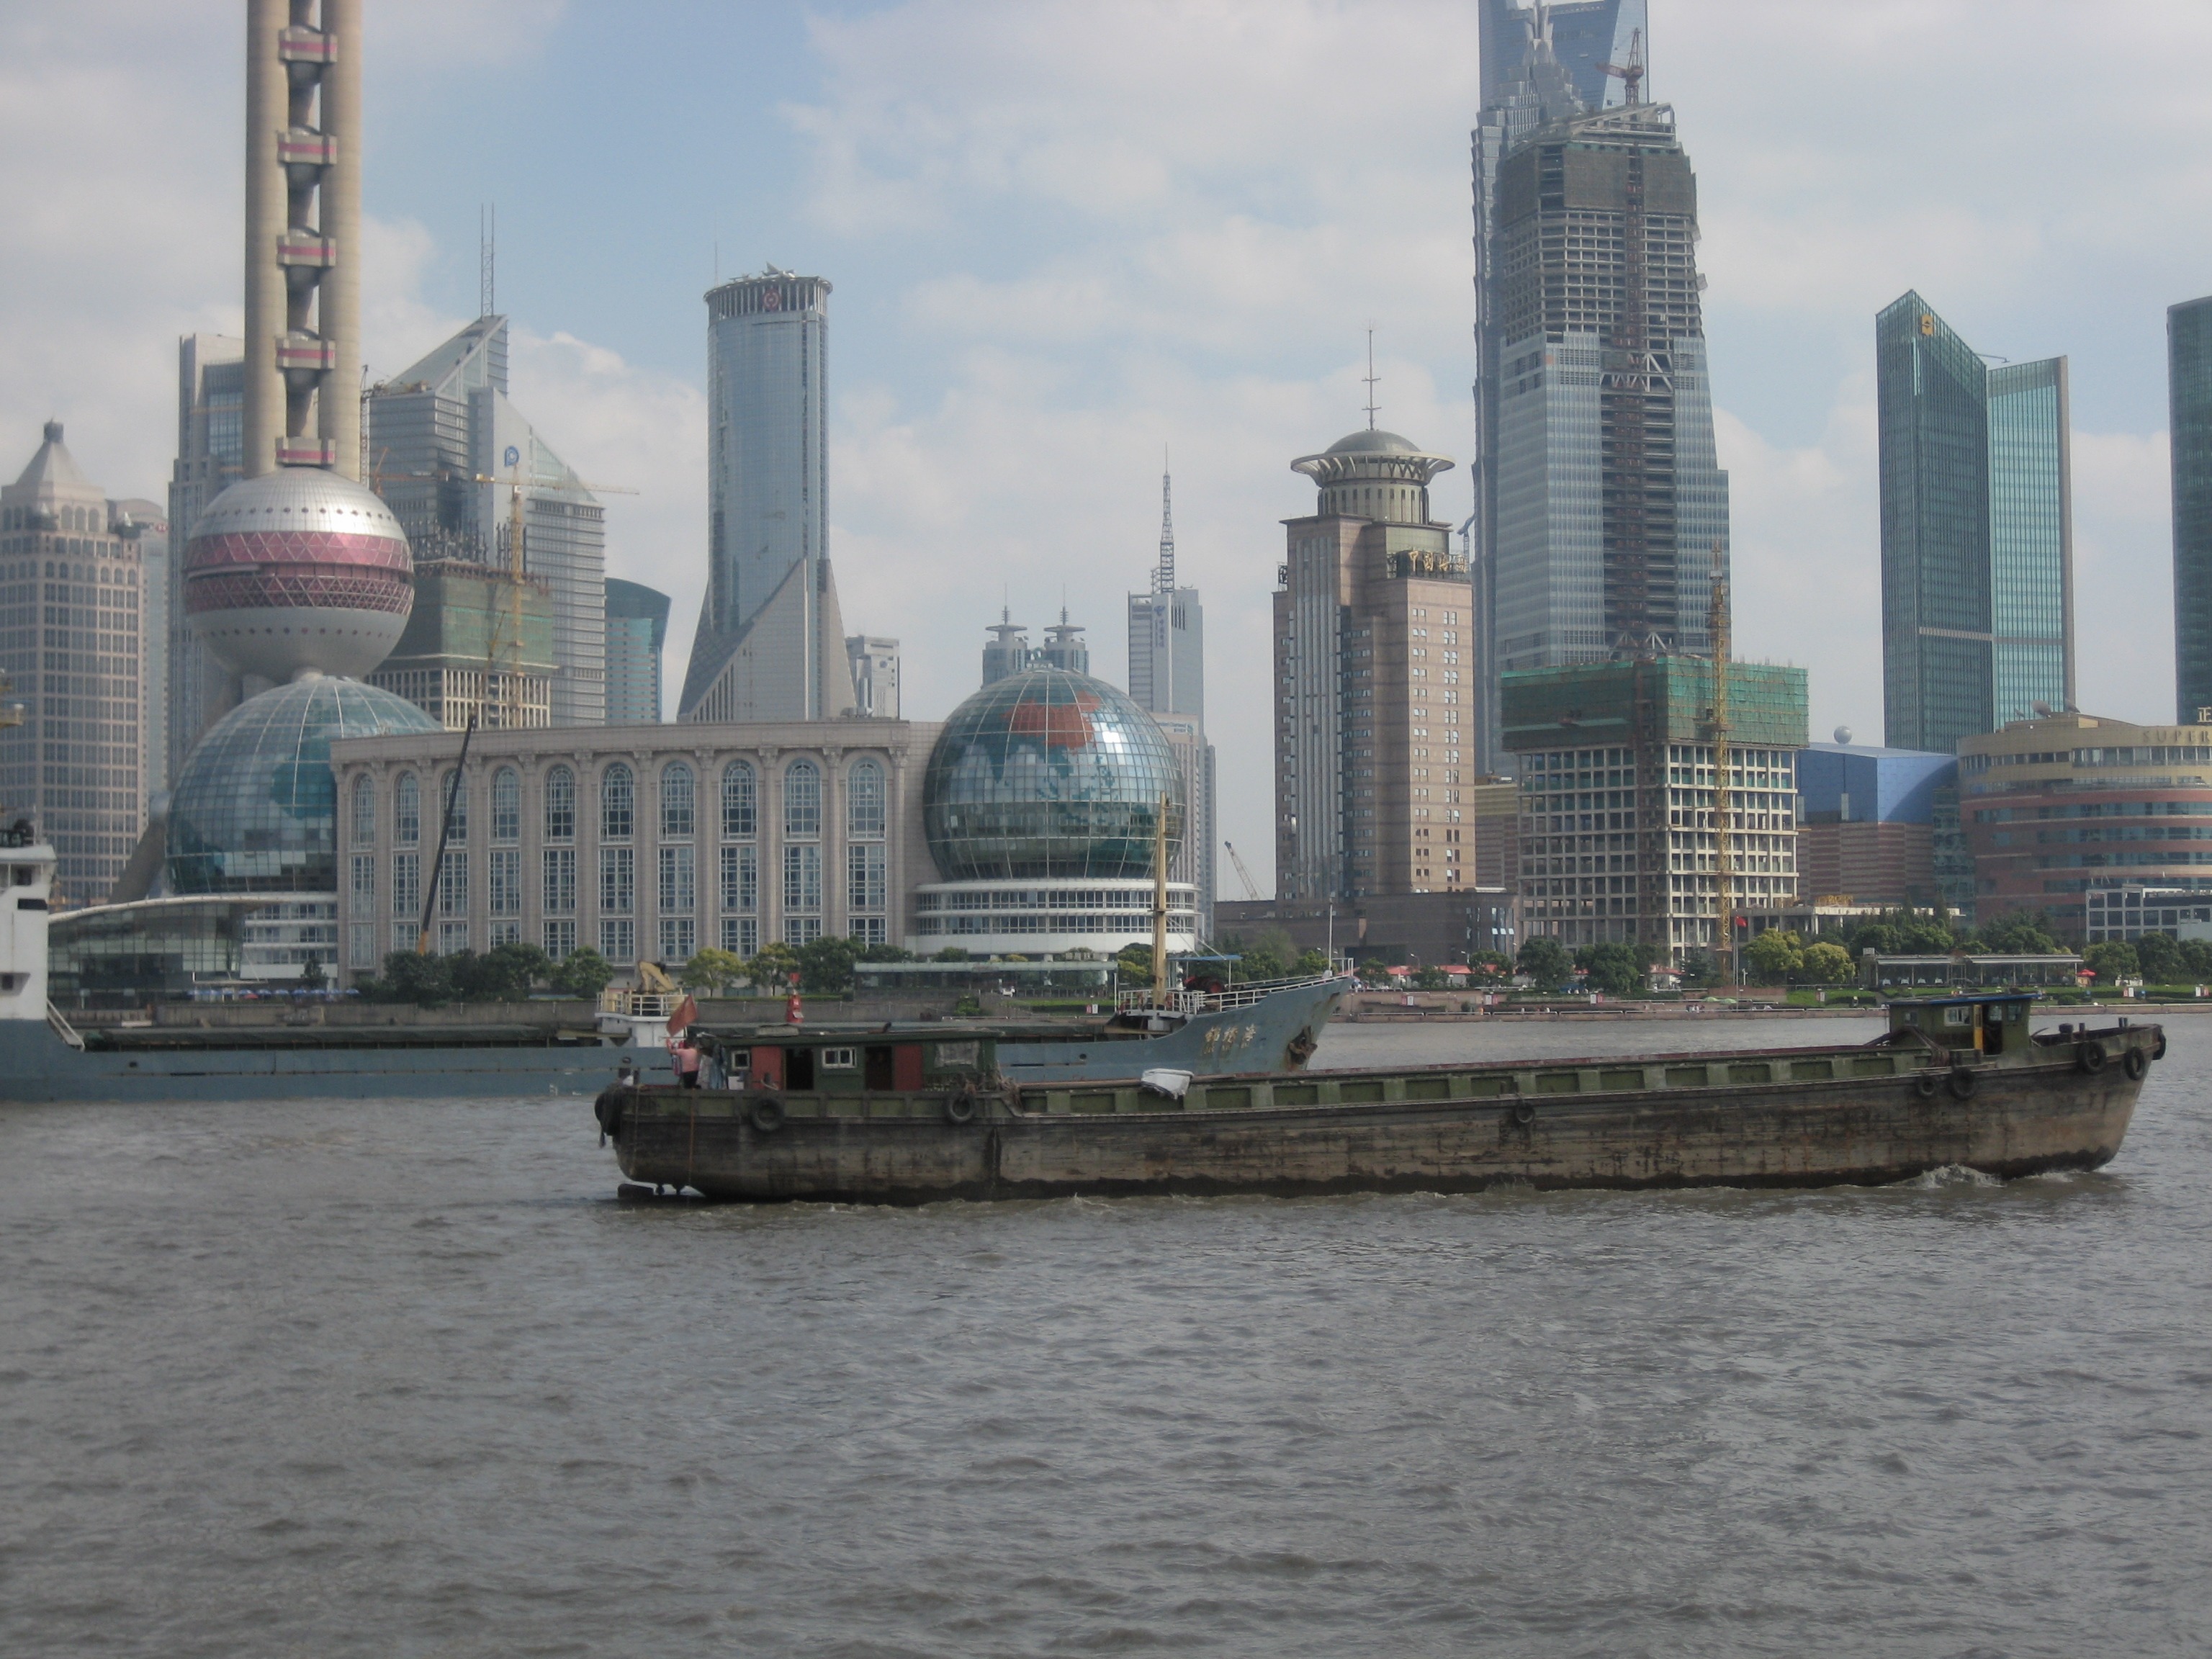
architecture, boat, skyline, building, city, skyscraper, ship, cityscape, vehicle, harbor, waterway, shanghai, china, watercraft, passenger ship